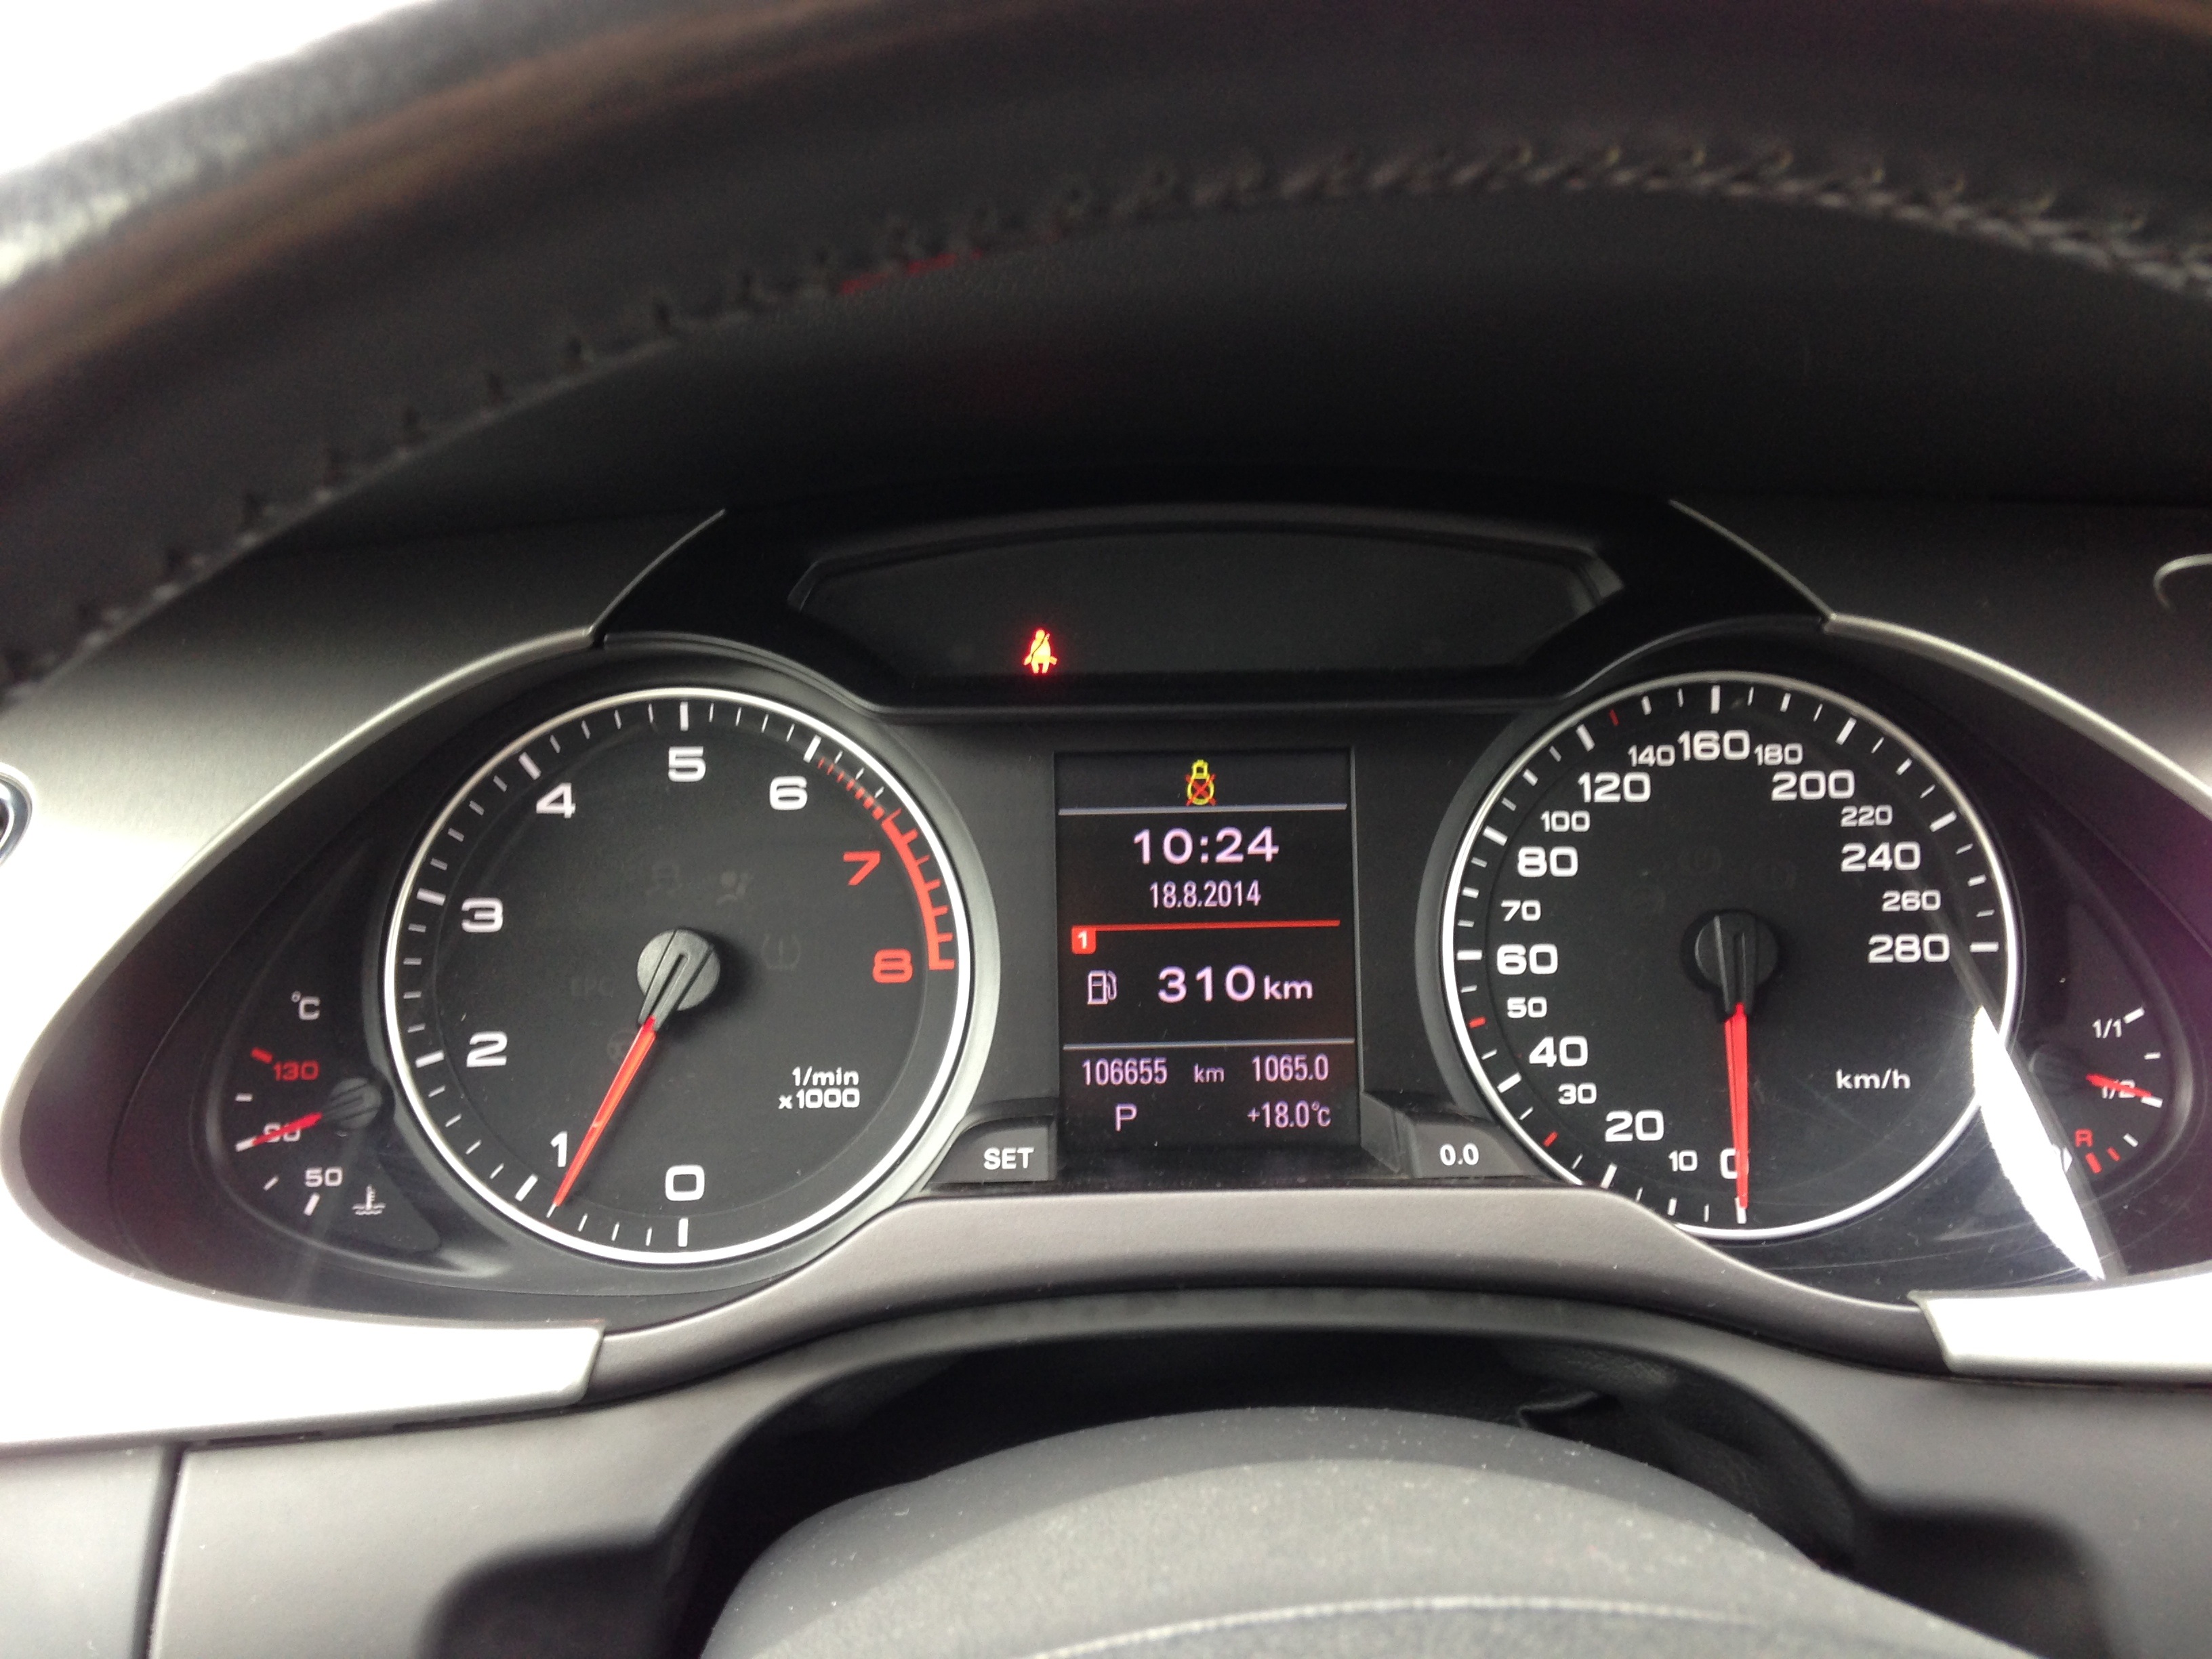
car, time, vehicle, black, dashboard, speedometer, tachometer, lightbulb, sports car, sedan, arrows, audi, scoreboard, counters, mileage, sport utility vehicle, land vehicle, indicators, audi a5, automobile make, luxury vehicle, family car, executive car, audi a7, audi q5, audi a4, average speed, audi q7